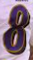
Number: 8